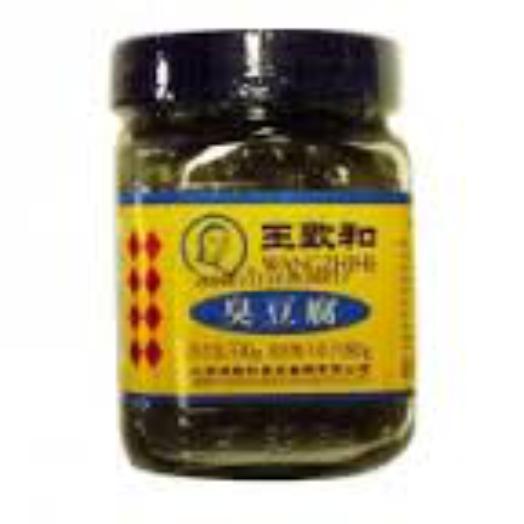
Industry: Food